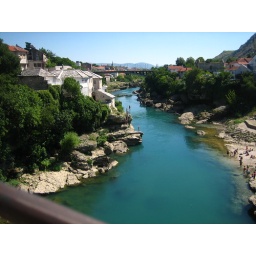
The water looks very blue and inviting from here but is in fact very chilly and fast-moving